Egbert Schuurman

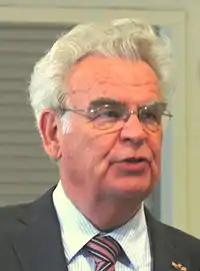
Egbert Schuurman

Egbert Schuurman (born 23 July 1937) is a Dutch engineer, philosopher, politician for the Christian Union, and Emeritus Professor of Philosophy in the Netherlands.